Richard Dawkins

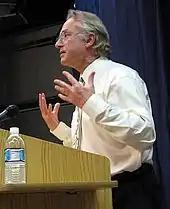
Speaking at Kepler's Books, Menlo Park, California, 29 October 2006

Dawkins has expressed concern about the growth of the human population and about the matter of overpopulation. In "The Selfish Gene", he briefly mentions population growth, giving the example of Latin America, whose population, at the time the book was written, was doubling every 40 years. He is critical of Roman Catholic attitudes to family planning and population control, stating that leaders who forbid contraception and "express a preference for 'natural' methods of population limitation" will get just such a method in the form of starvation.